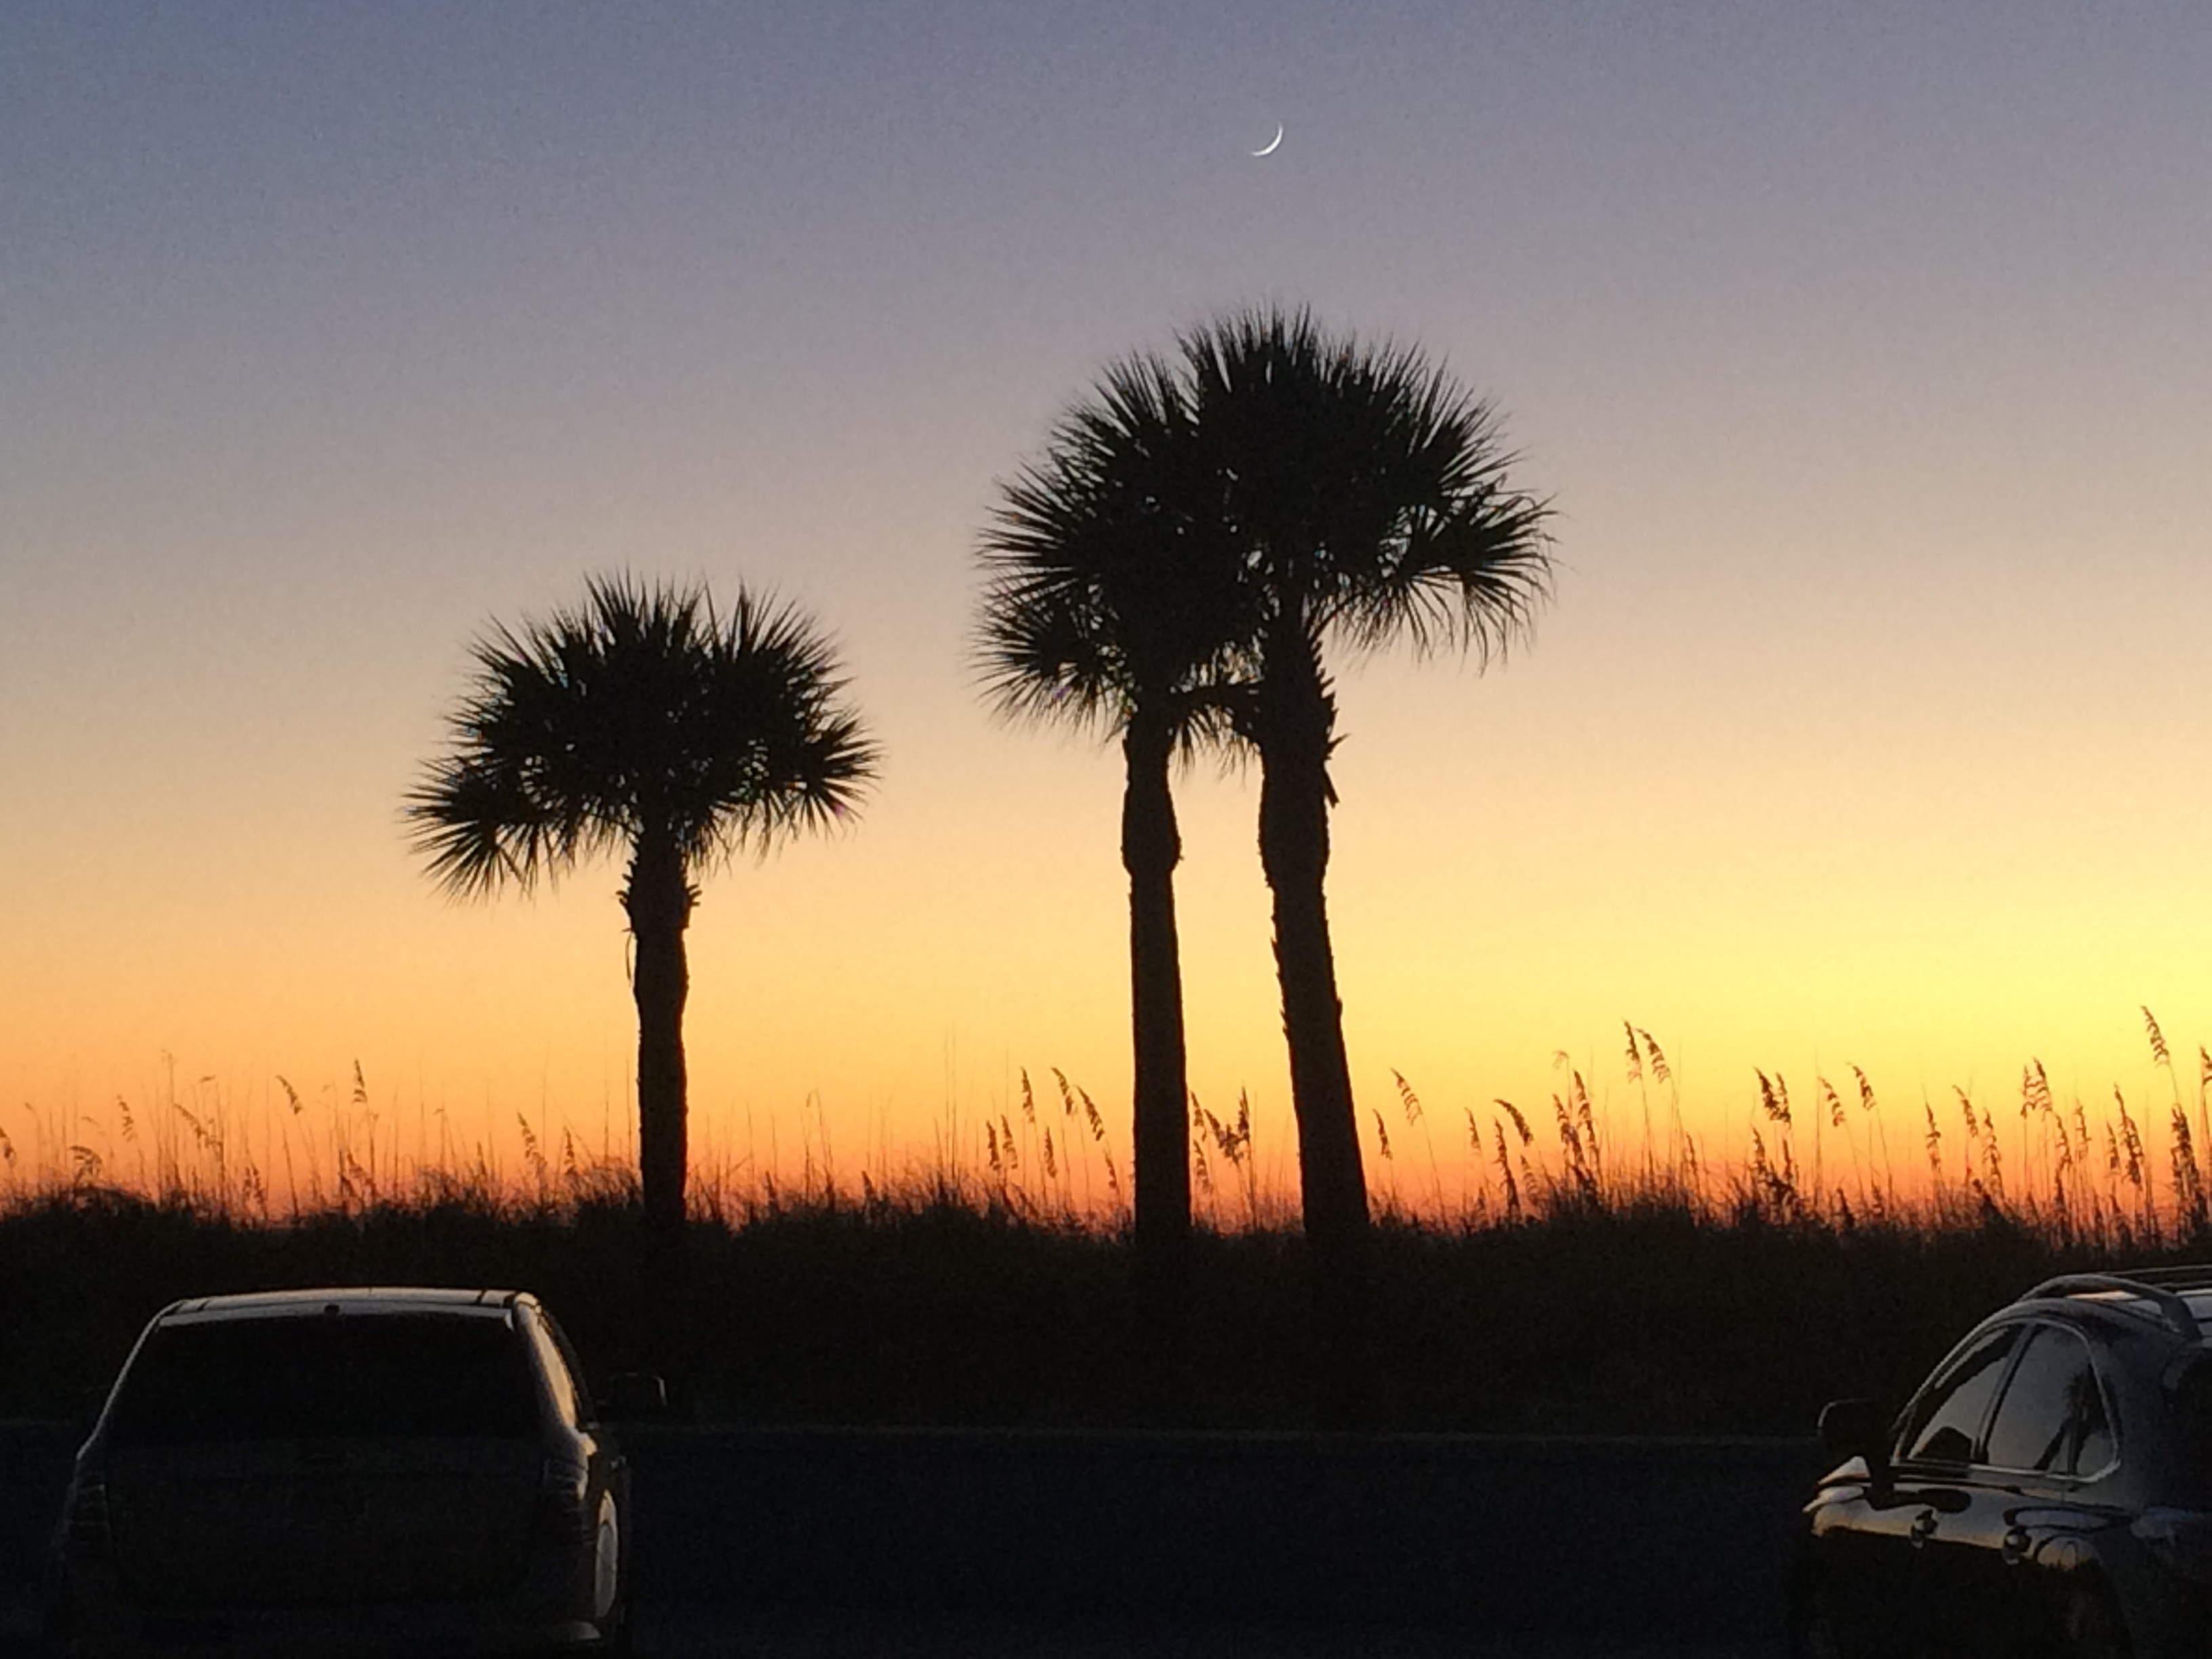
tree, horizon, plant, sky, sunrise, sunset, sunlight, morning, dawn, dusk, evening, reflection, savanna, atmospheric phenomenon, woody plant, arecales, palm family